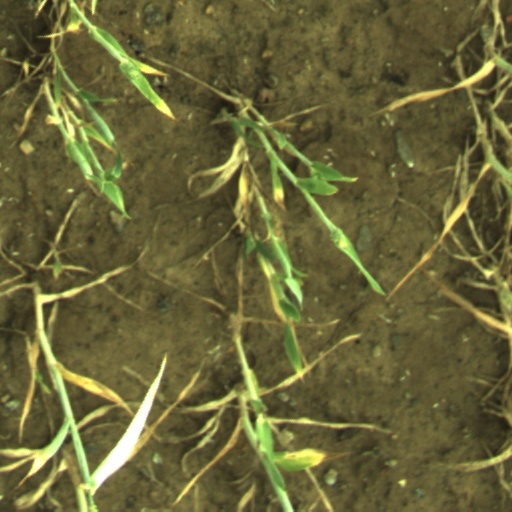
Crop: wheat